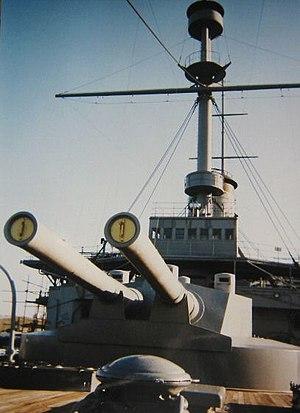
« Pré-dreadnought » est le terme utilisé pour désigner les cuirassés construits entre le milieu des années 1890 et 1905 pour remplacer les cuirassés à coque en fer des années 1870-1880. Construits en acier et protégés par un blindage en acier renforcé, les cuirassés pré-dreadnought embarquaient deux calibres d'artillerie : l'artillerie principale composée de pièces de gros calibre en tourelles et l'artillerie secondaire d'un calibre plus faible sous tourelles également mais aussi en casemates de chaque côté de la coque. Ils étaient propulsés par une machine à vapeur à triple expansion chauffant au charbon.
Le Mikasa est un cuirassé pré-dreadnought de la marine impériale japonaise lancé le 8 novembre 1900. Il s'agit du dernier pré-dreadnought encore existant aujourd'hui. Avec le croiseur russe Aurore, le Mikasa est un des deux derniers survivants de la bataille de Tsushima.
La bataille de Tsushima eut lieu les 27 et 28 mai 1905 entre la flotte russe de la Baltique commandée par l'amiral Zinovi Rojestvenski et la Marine impériale japonaise sous les ordres de l'amiral Tōgō, dans le détroit de Tsushima qui sépare la Corée du Japon. Il s'agit du principal affrontement naval de la guerre russo-japonaise, et l'un des épisodes principaux de la défaite de l'Empire russe dans ce conflit.